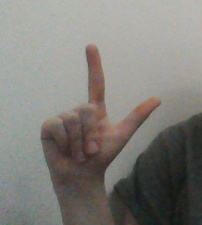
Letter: laam